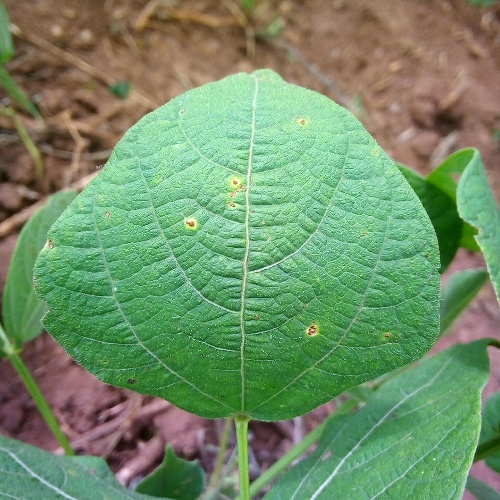
Leaf condition: bean_rust